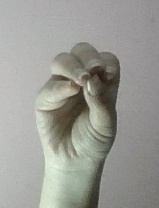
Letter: ha